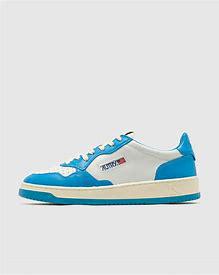
Brand: Autry
Model: Action Shoes 100